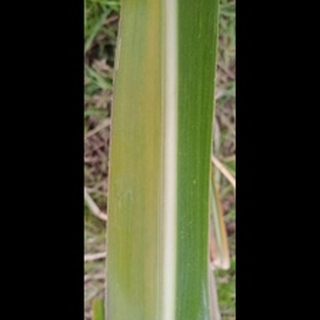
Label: sugarcane_yellow_leaf_disease